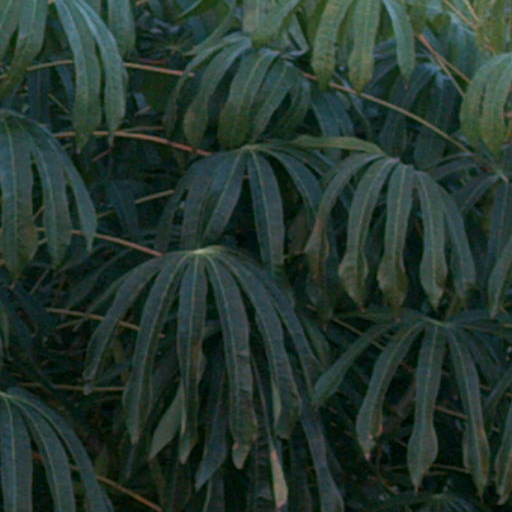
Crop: cassava